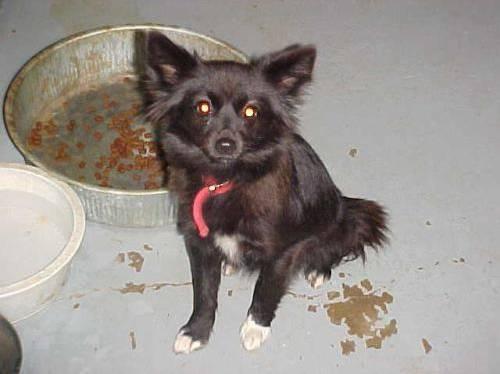
dog